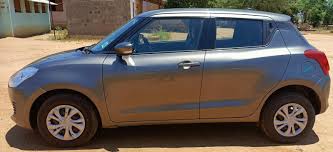
Label: noambulance